Marilyn Horne

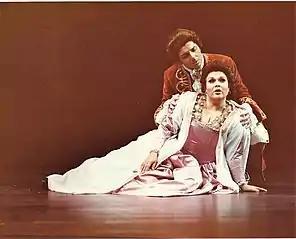
Beniamino Prior as Wilhelm Meister and Marilyn Horne as the titular "Mignon", Edmonton Opera, 1978.

Horne made her debut at the Royal Opera House in October 1964 as Marie in "Wozzeck". Her La Scala debut was as Jocasta in Stravinsky's opéra-oratorio "Œdipus rex" on March 13, 1969. Another of Horne's breakthroughs occurred that same year during a performance of Rossini's "Le siège de Corinthe" at La Scala, when Horne received a remarkable mid-act seven-minute ovation. Horne made her debut at the Metropolitan Opera in 1970 as Adalgisa in Bellini's "Norma" with Sutherland in the title role. She thereafter appeared regularly at the Met, opening the 1972/1973 season as Carmen. A great success there was in Meyerbeer's "Le prophète", in John Dexter's production. In 1984, she sang the title role of Handel's opera seria "Rinaldo" (directed by Frank Corsaro), the first Handel opera ever performed at the Met.